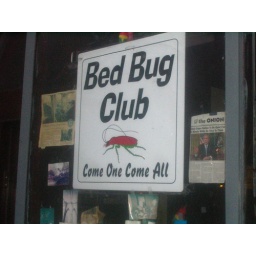
The inexplicable sign in the window of the storefront at Smith St. &amp;amp; 3rd St.